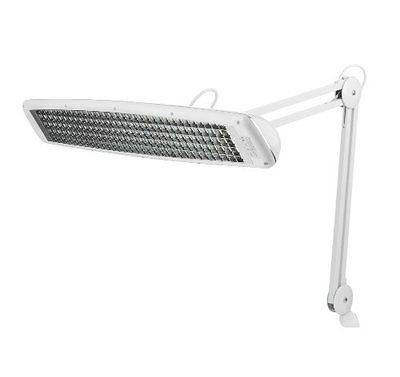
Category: lamp